Safed

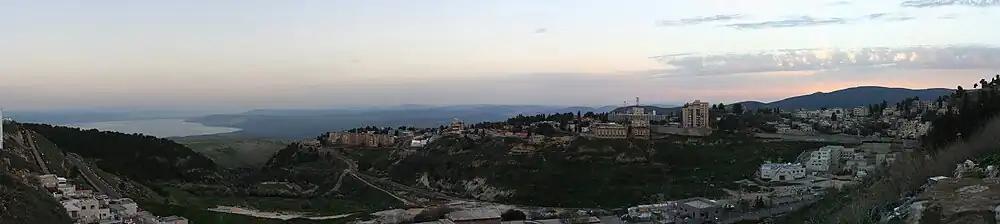
View to the east and Sea of Galilee

Before 1948, most of Safed's Jewish population used to live in the northern section of the old city. Currently home to 32 synagogues, it is also referred to as the synagogue quarter and includes synagogues named after prominent rabbis of the town: the Abuhav, Alsheich, Karo and two named for Rabbi Isaac Luria: one Ashkenazi, the other Sephardi.